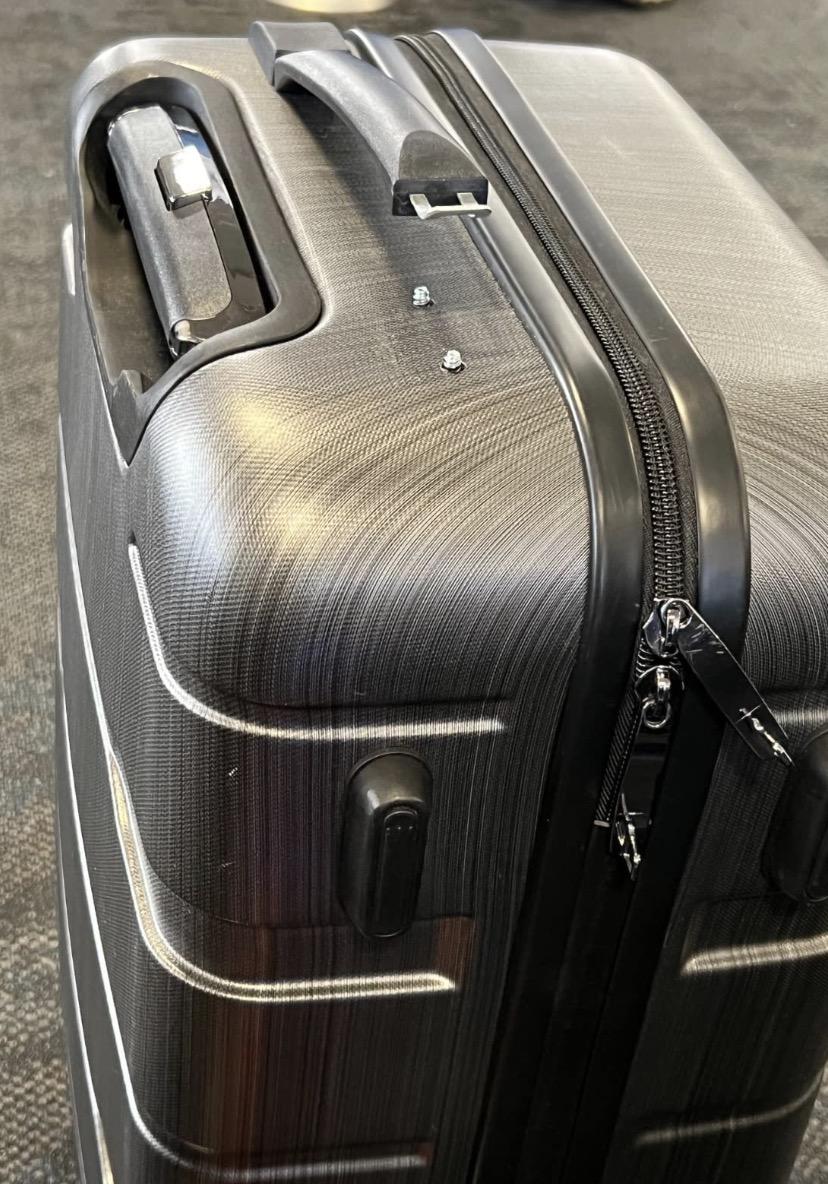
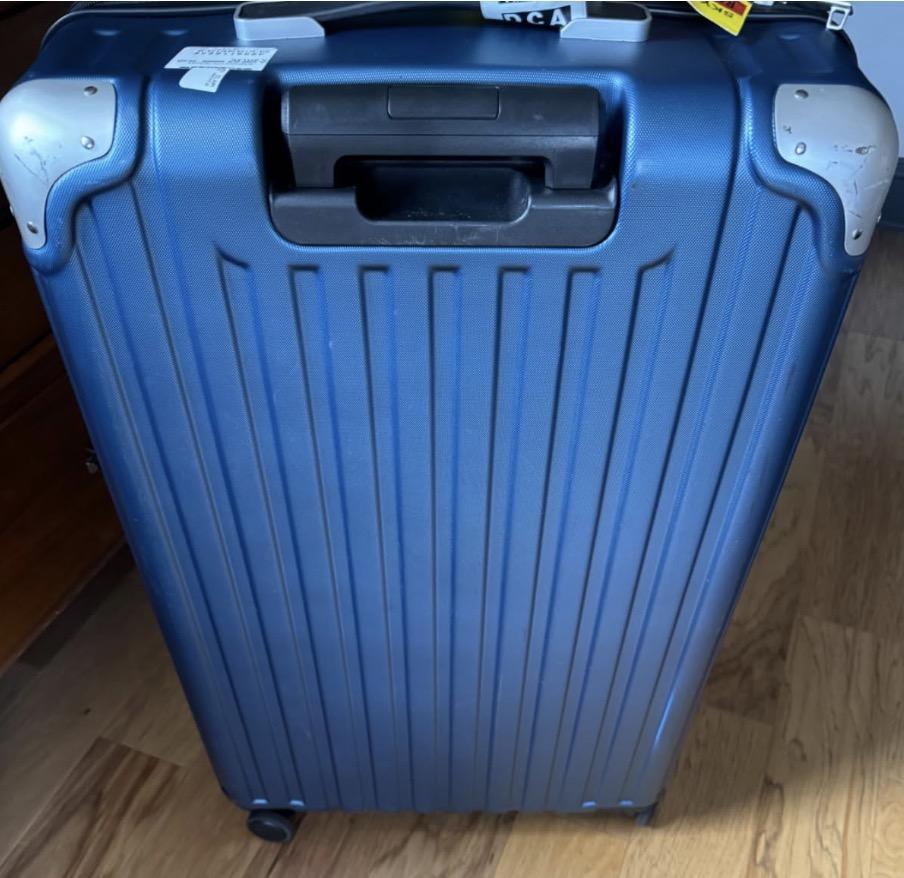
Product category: items_tea
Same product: no